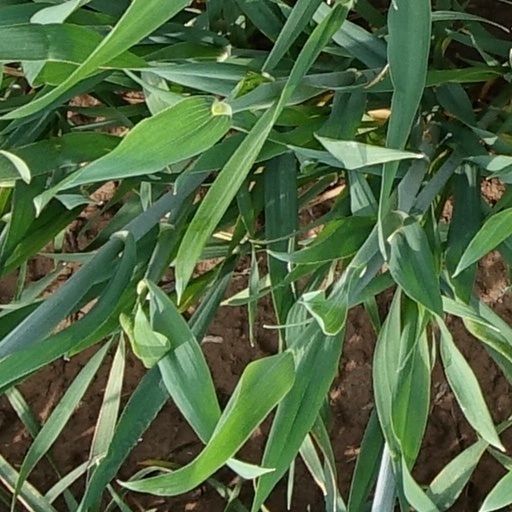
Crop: wheat